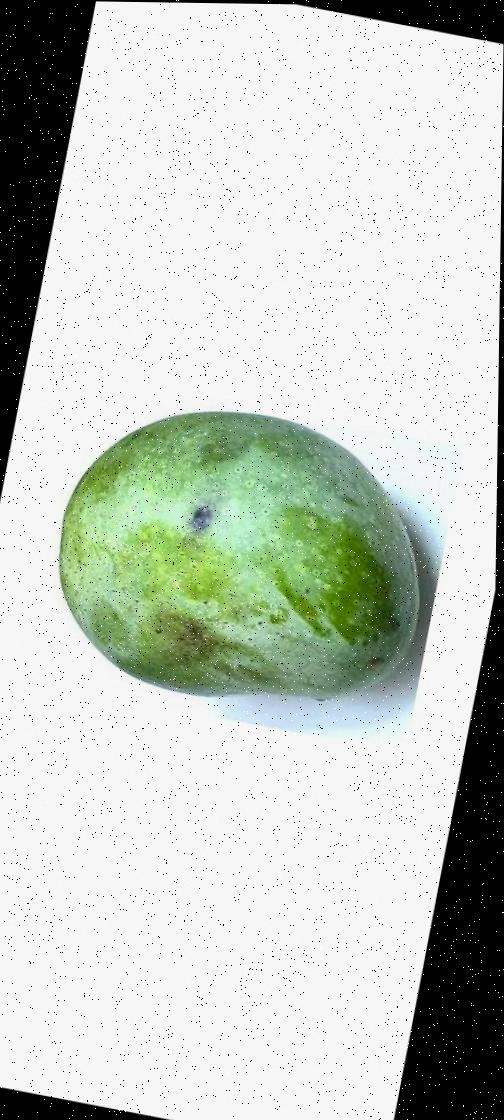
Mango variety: Fazli Classic